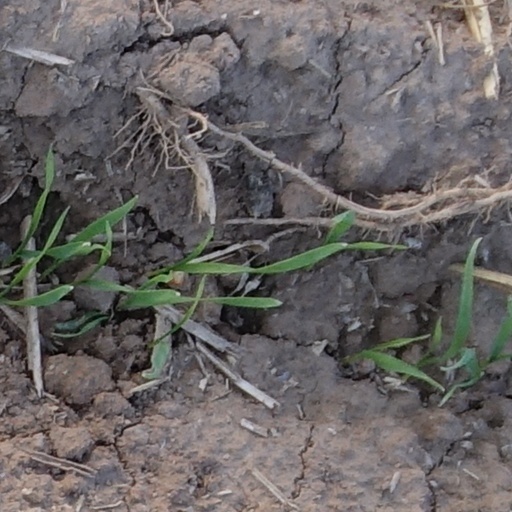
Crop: wheat